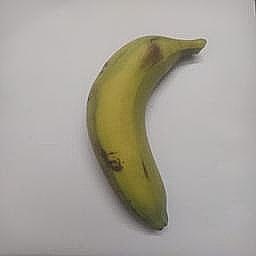
Ripeness: Semi-ripe